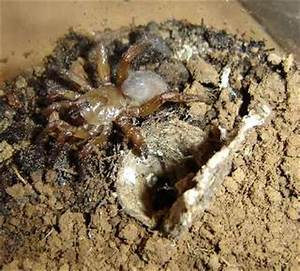
Label: ragno